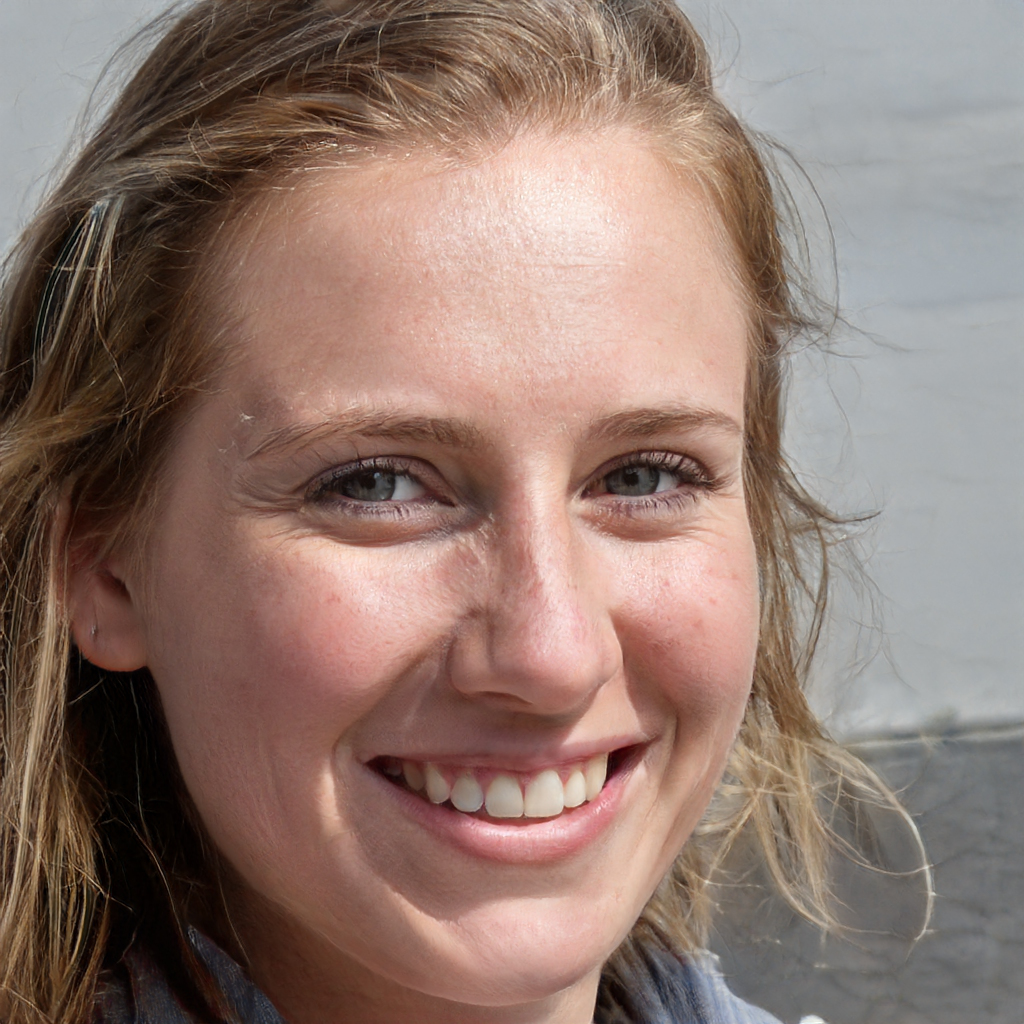
Label: Colored